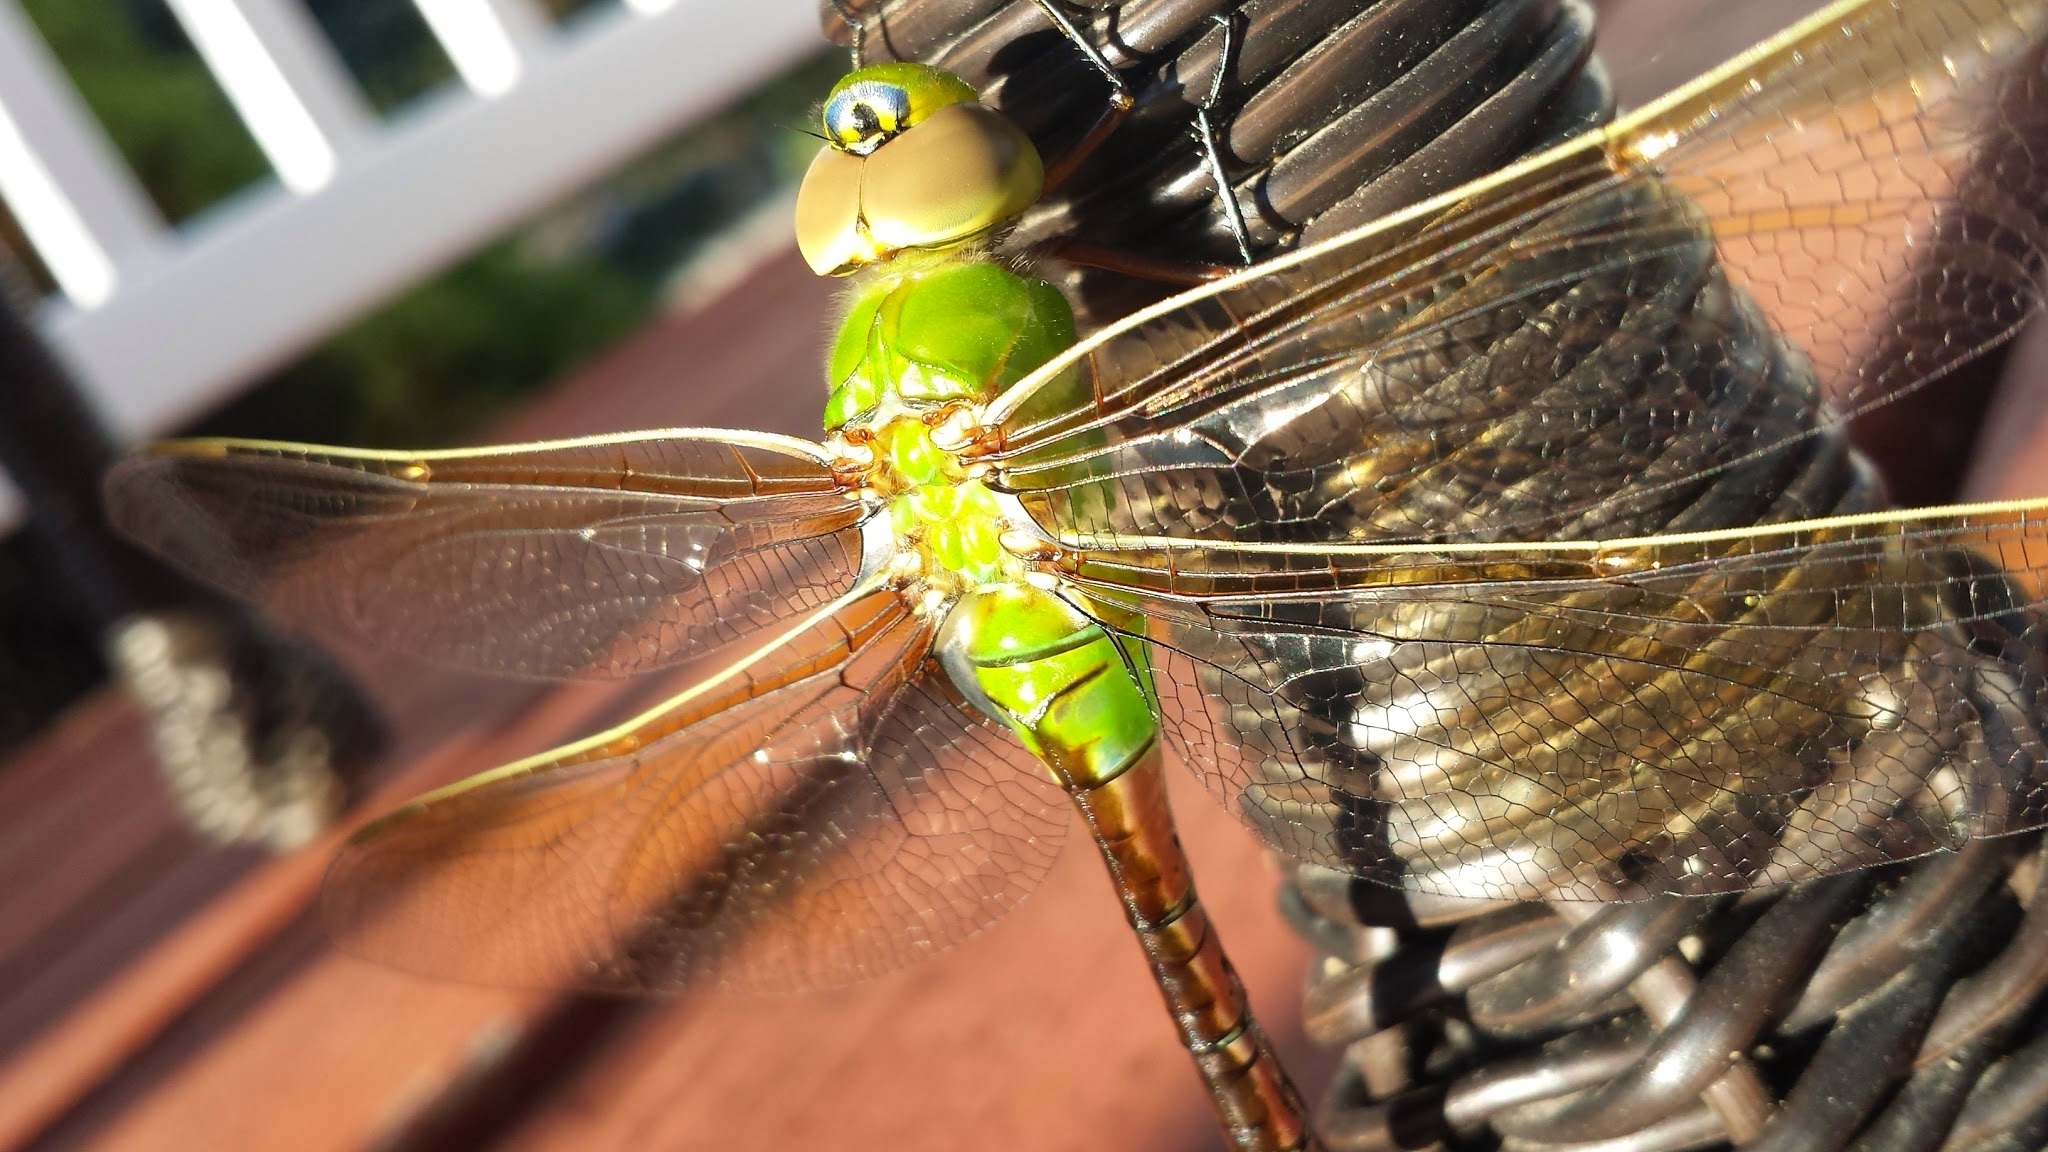
wing, photography, fly, insect, butterfly, fauna, invertebrate, close up, dragonfly, macro photography, arthropod, dragonflies and damseflies